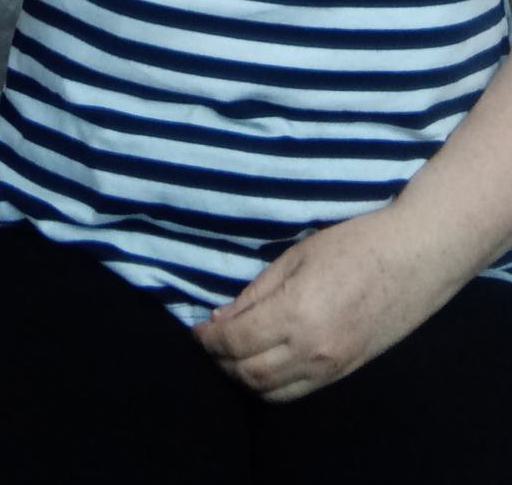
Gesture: no_gesture